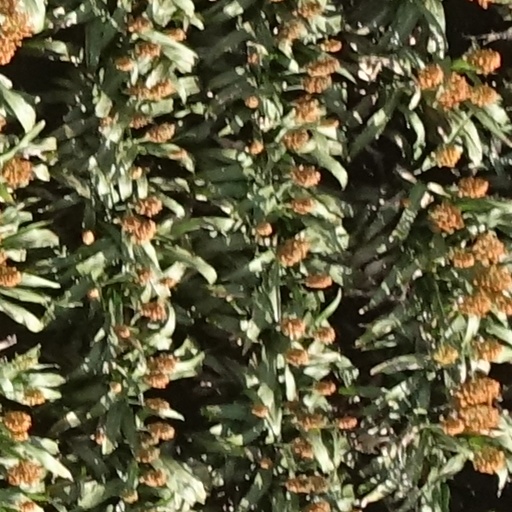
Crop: sorghum